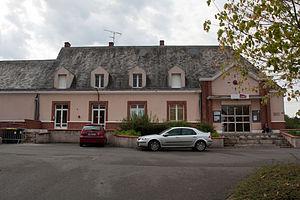
Lamotte-Beuvron (Loir-et-Cher, France) - Gare de Lamotte-Beuvron.
La gare de Lamotte-Beuvron est une gare ferroviaire française de la ligne des Aubrais - Orléans à Montauban-Ville-Bourbon, située sur le territoire de la commune de Lamotte-Beuvron, dans le département de Loir-et-Cher, en région Centre-Val de Loire.